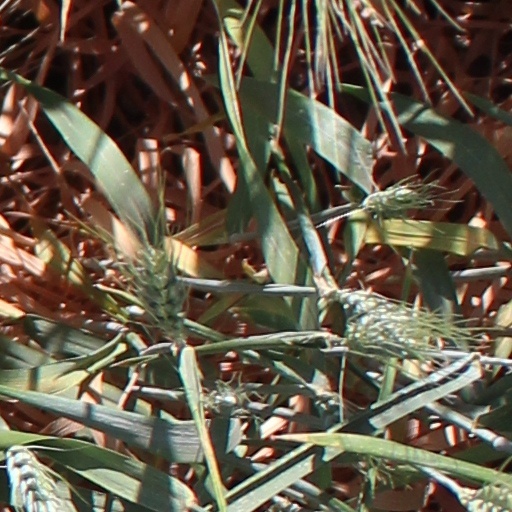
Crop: wheat